Periodontal abscess

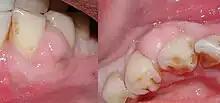
A gingival abscess between the lower left canine and first premolar.

A periodontal abscess (also termed lateral abscess, or parietal abscess), is a localized collection of pus (i.e. an abscess) within the tissues of the periodontium. It is a type of dental abscess. A periodontal abscess occurs alongside a tooth, and is different from the more common periapical abscess, which represents the spread of infection from a dead tooth (i.e. which has undergone pulpal necrosis). To reflect this, sometimes the term "lateral (periodontal) abscess" is used. In contrast to a periapical abscess, periodontal abscesses are usually associated with a vital (living) tooth. Abscesses of the periodontium are acute bacterial infections classified primarily by location.